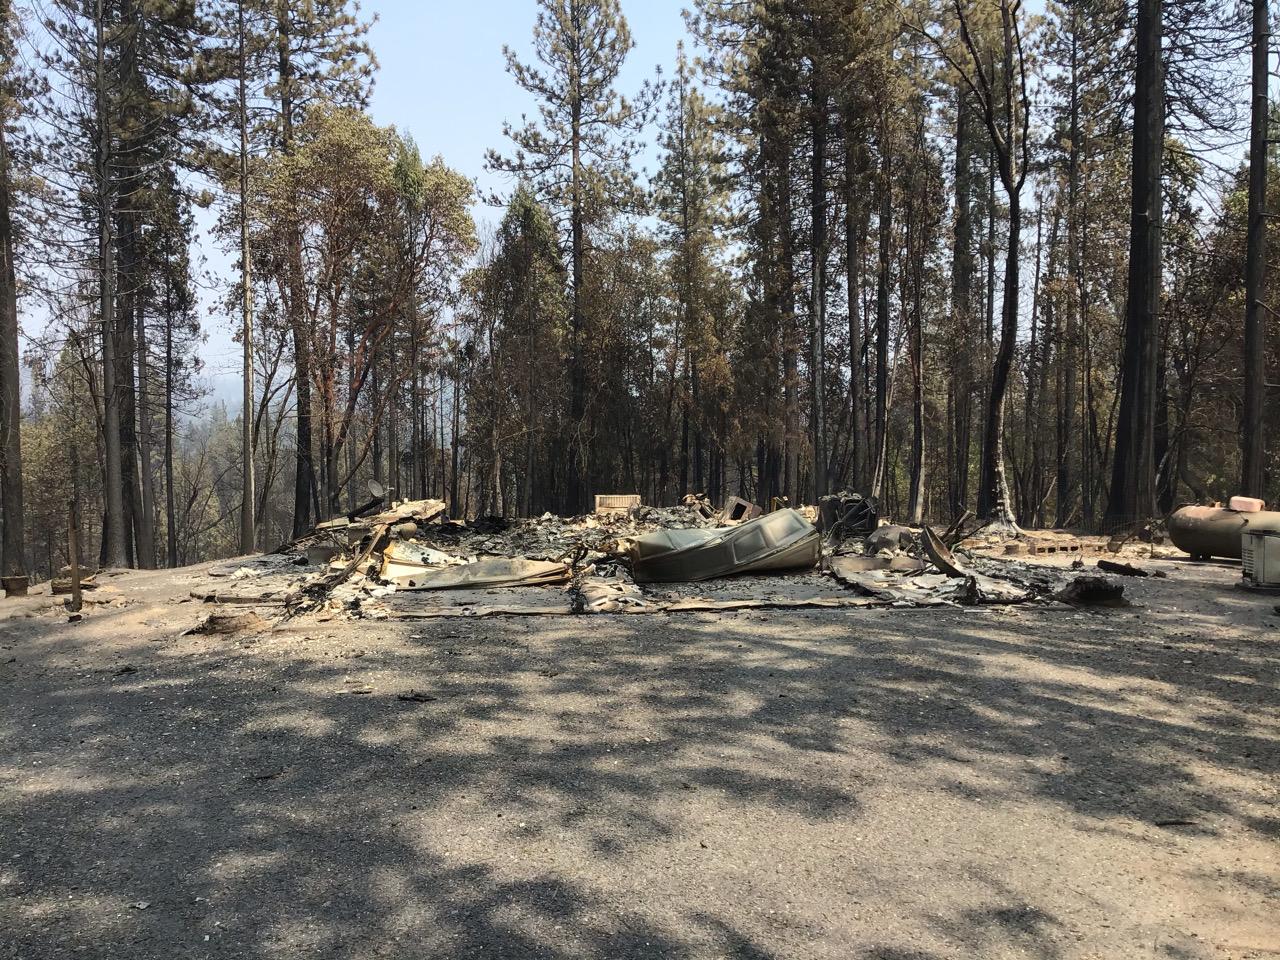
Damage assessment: destroyed